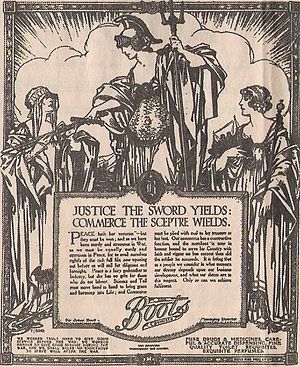
Boots
Boots-reklame fra 1911
Boots er en britisk butikskæde, der hovedsageligt forhandler håndkøbslægemidler og produkter til personlig pleje i stil med den danske virksomhed Matas. Den findes i de fleste byer i England og ligeledes i flere større byer i Irland.